Iivari Partanen

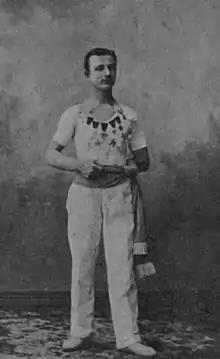
Partanen

Ivar Aleksander "Iivari" Partanen (16 July 1880 – 8 April 1947) was a Finnish gymnast who competed at the 1908 Summer Olympics.